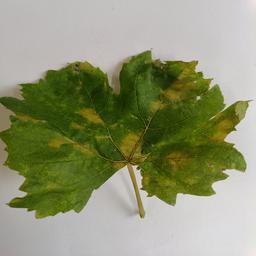
Label: Downy Mildew